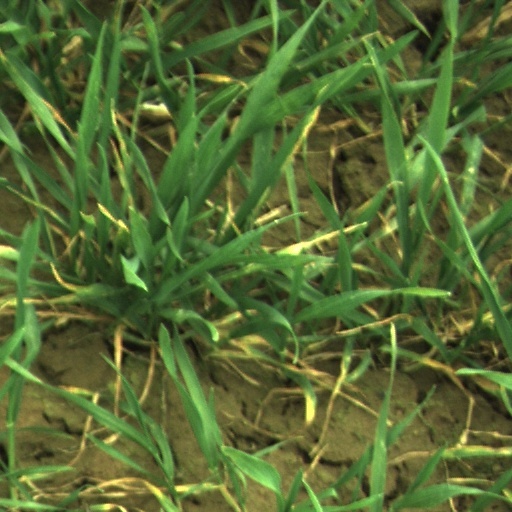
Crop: wheat